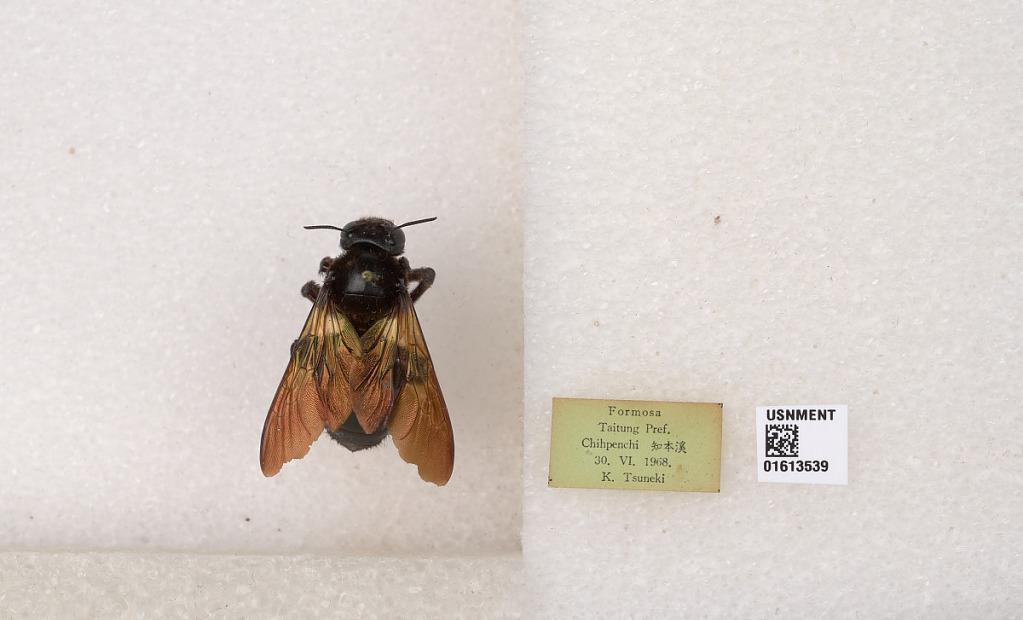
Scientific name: Xylocopa (Biluna) tranquebarorum formosana Matsumura
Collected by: K. Tsuneki
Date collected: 1968-6-30
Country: Taiwan
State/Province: Taiwan
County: Taitung
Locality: Chihpenchi